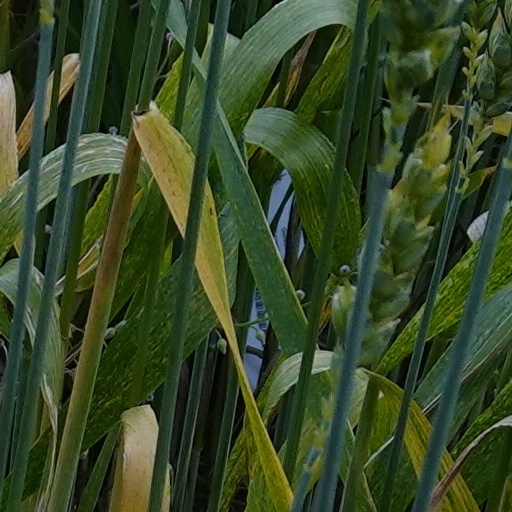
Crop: wheat